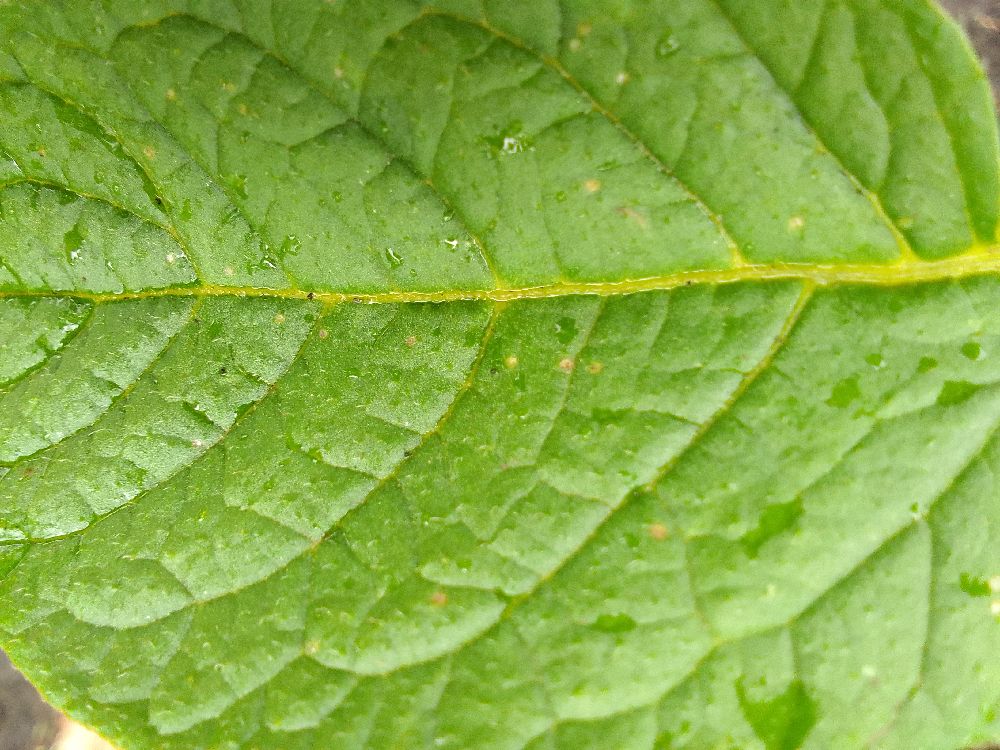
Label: Healthy